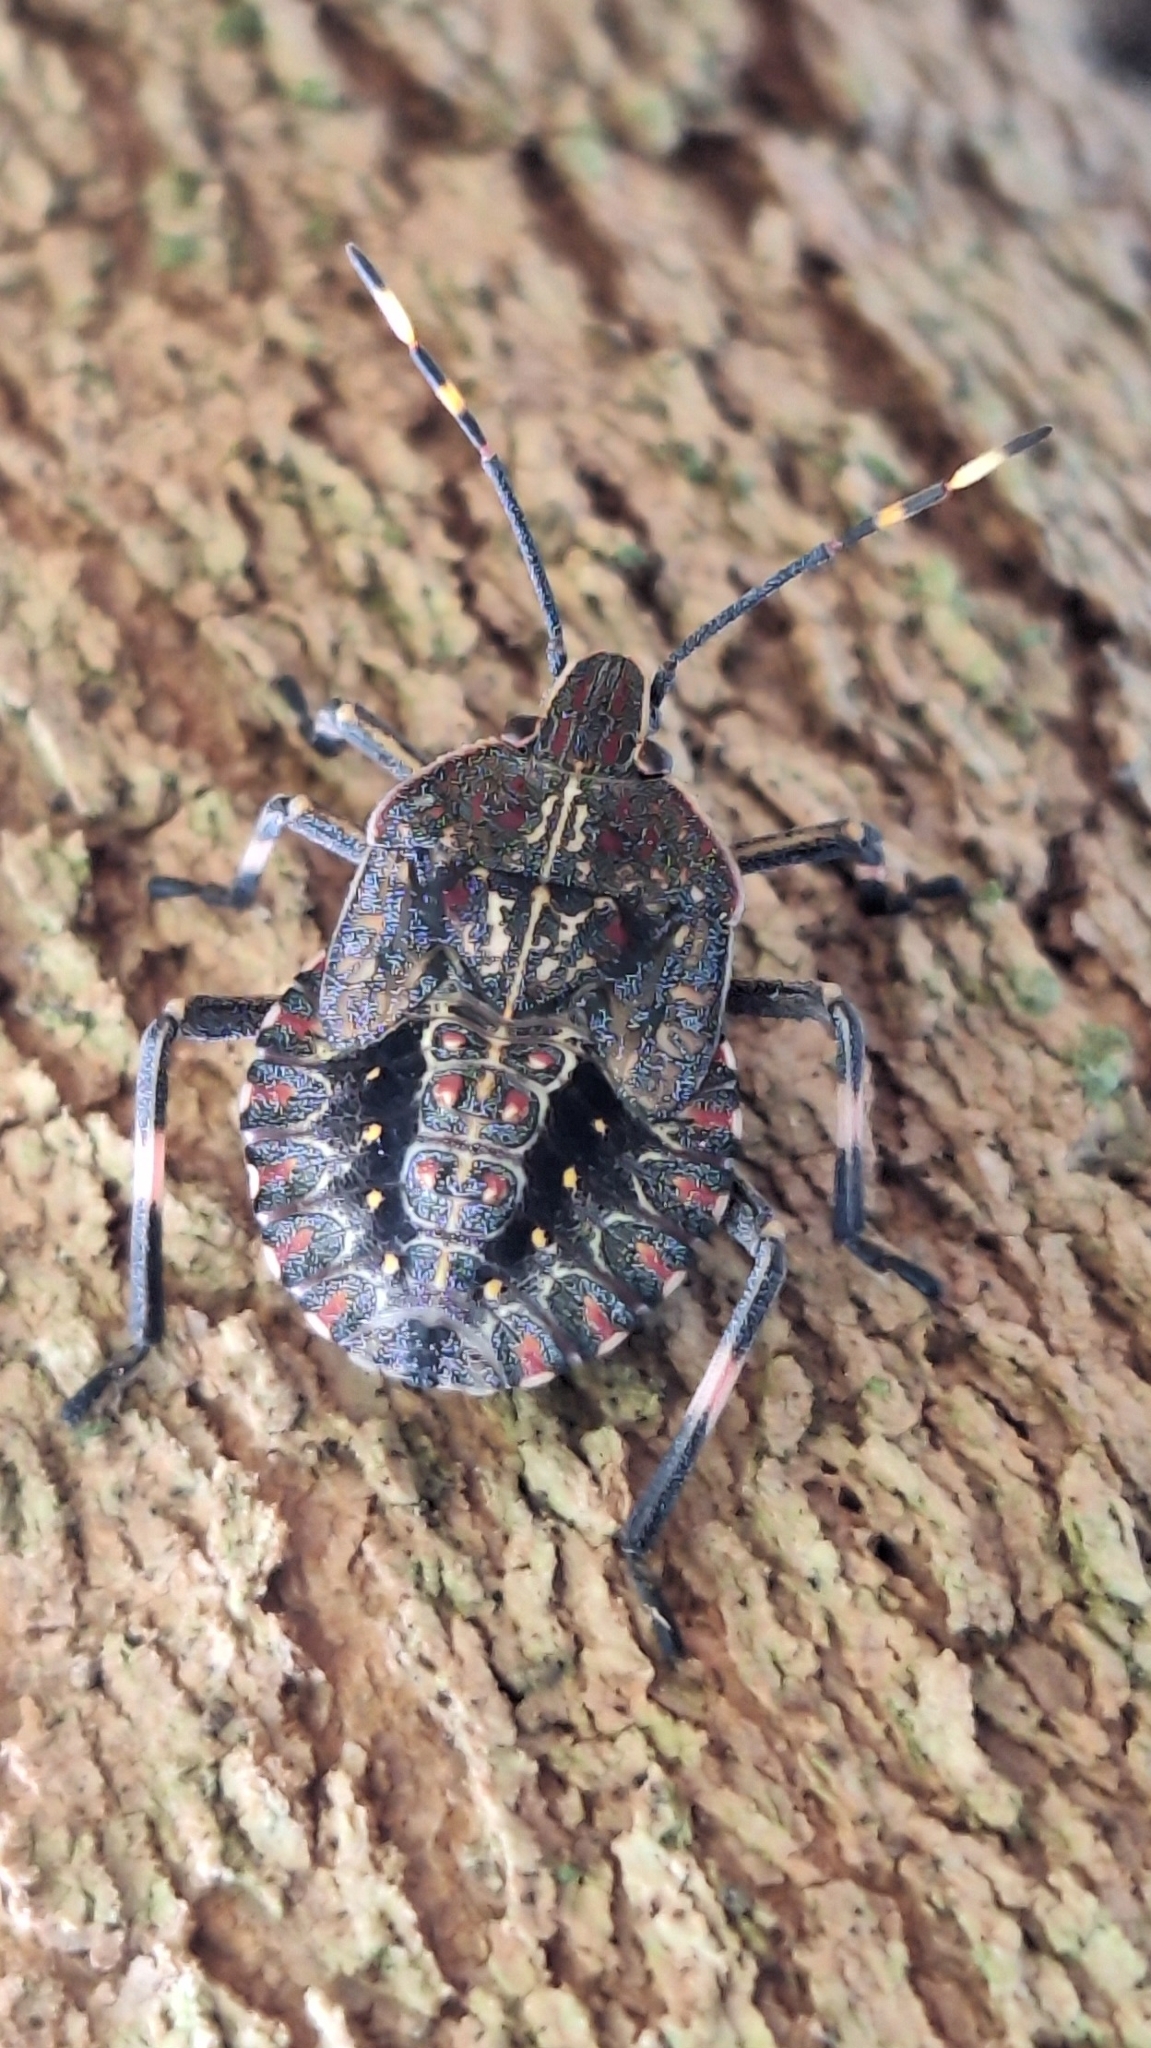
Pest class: stink_bug